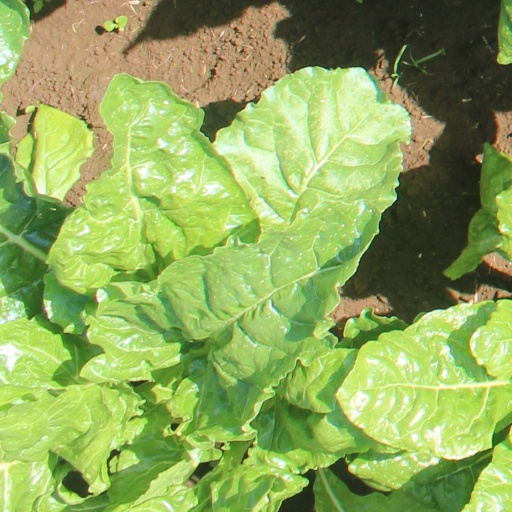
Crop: sugar beet